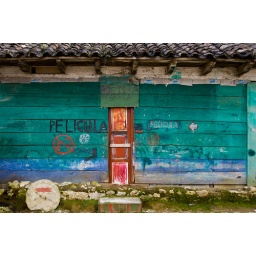
A colorful building sits abandoned, but beautiful in its own way, in San Andres Larrainzar, high in the mountains of Chiapas.